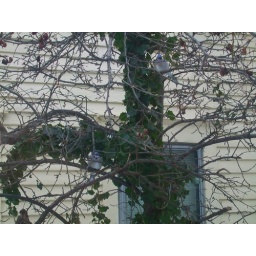
Perched in the plum tree outside my studio window on a cold day.